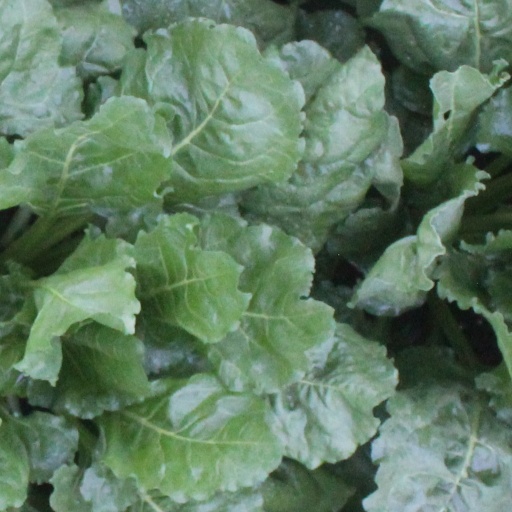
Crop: sugar beet